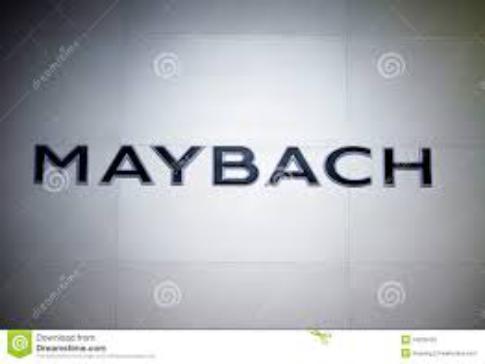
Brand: maybach-2
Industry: Transportation